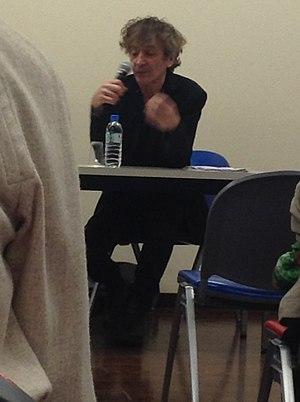
Hubert Haddad
Hubert Haddad, né le 10 mars 1947 à Tunis en Tunisie, est un écrivain de langue française, poète, romancier, historien d’art et essayiste français d'origine tunisienne.